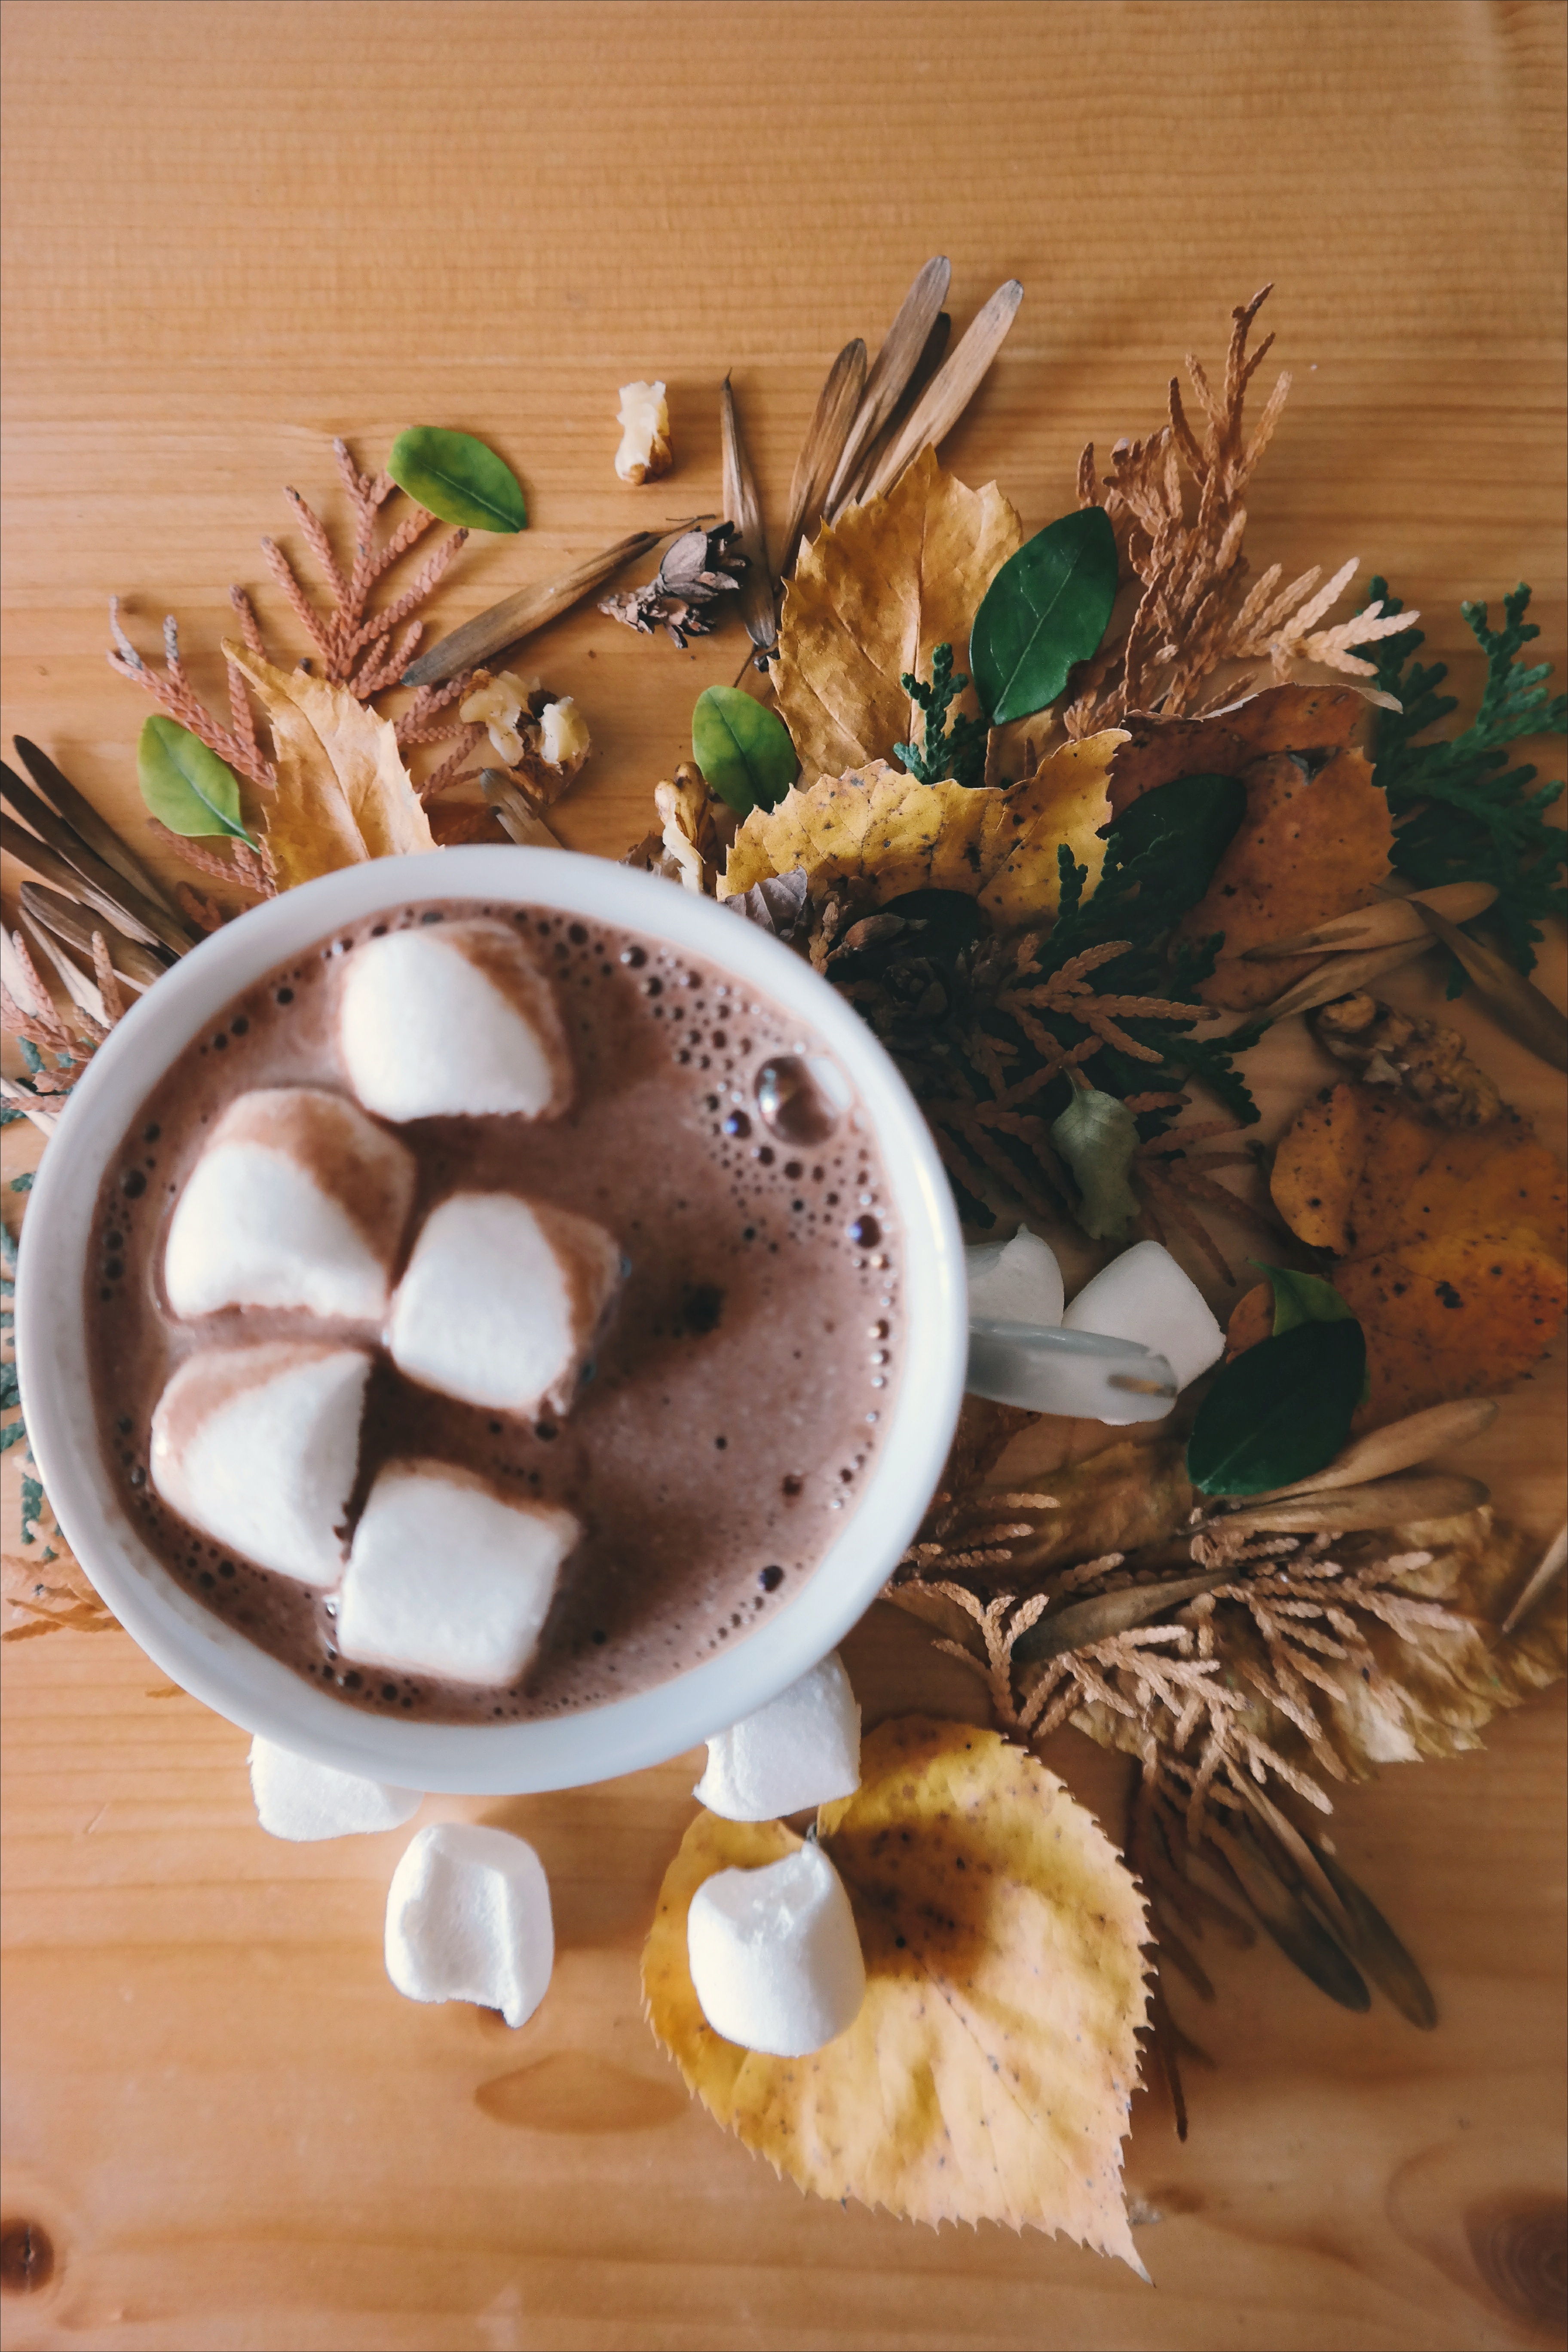
dish, meal, food, produce, drink, breakfast, chocolate, dessert, coconut, flavor